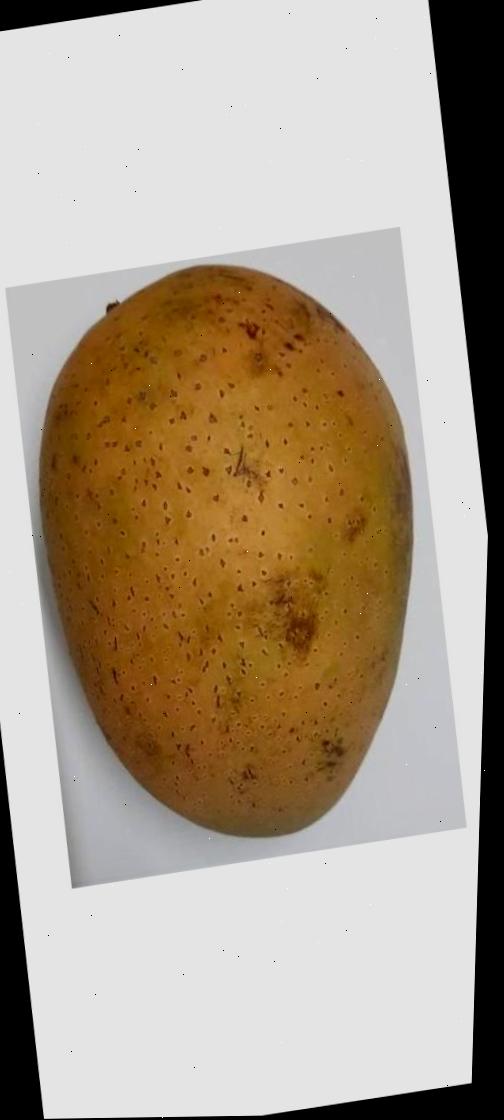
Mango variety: Ashshina Classic